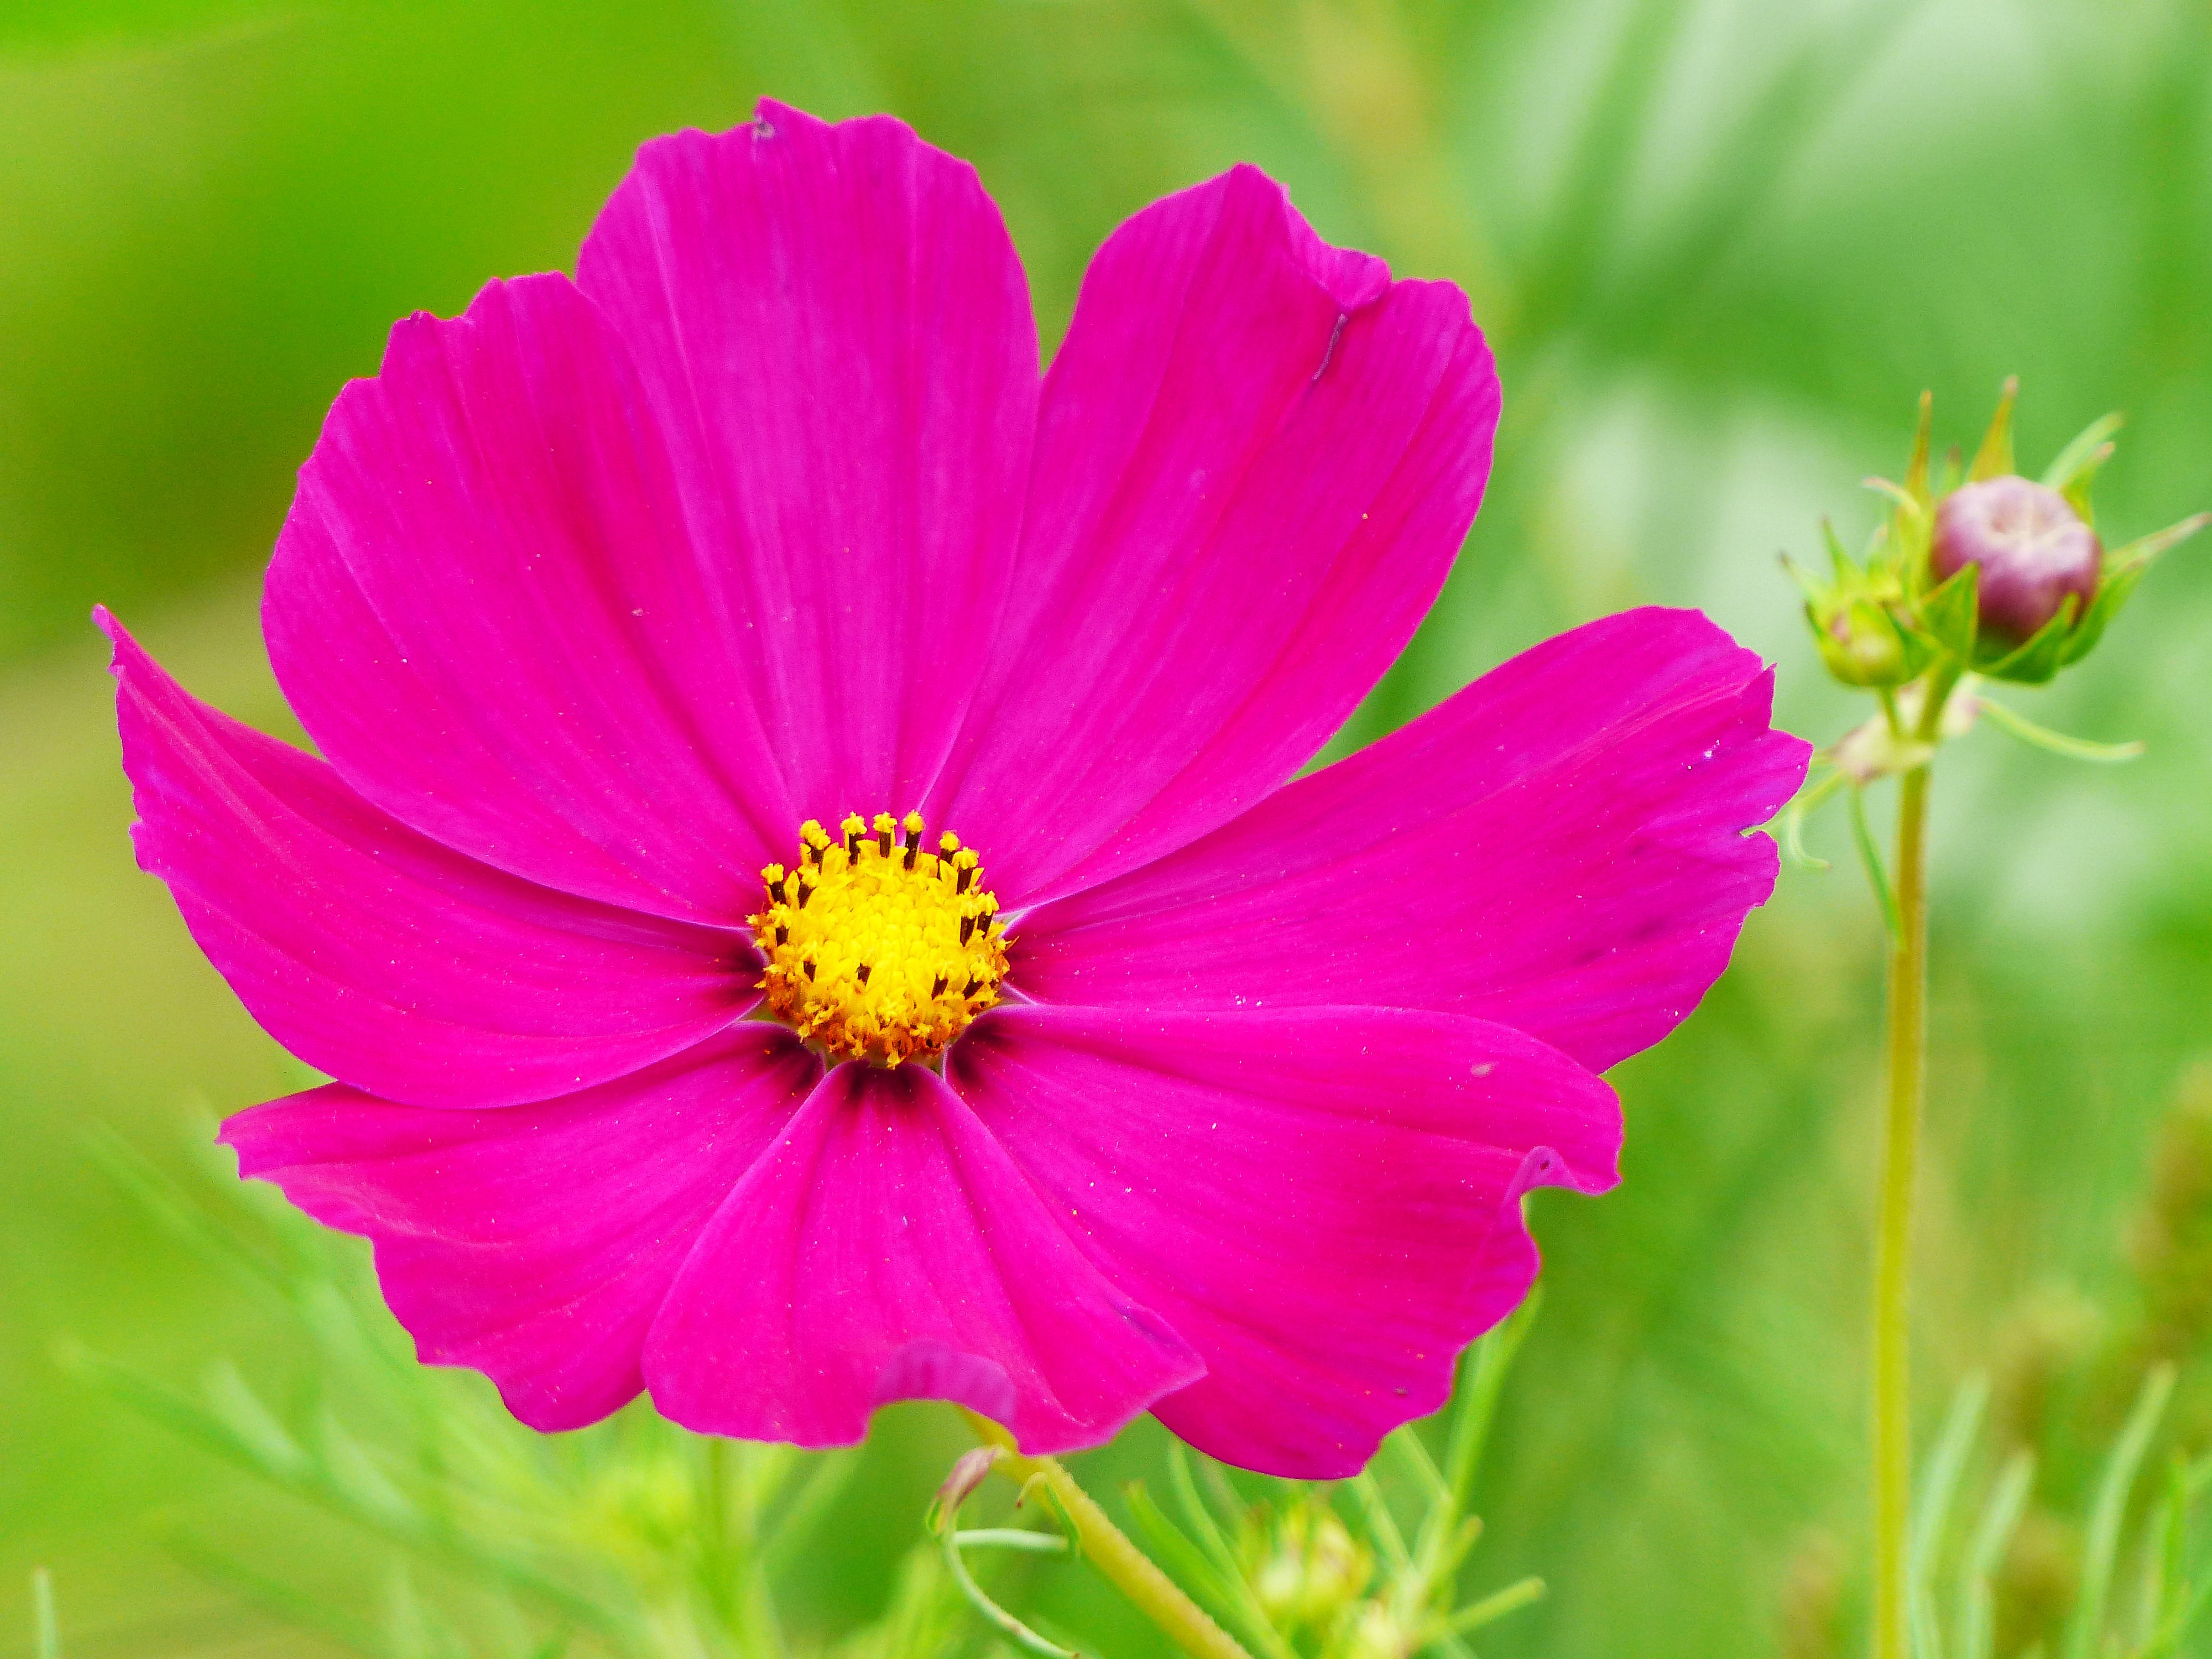
blossom, plant, meadow, cosmos, flower, petal, bloom, red, close, flora, wildflower, bud, flower meadow, composites, macro photography, cosmea, flowering plant, daisy family, cosmea bipinnata, annual plant, plant stem, land plant, garden cosmos